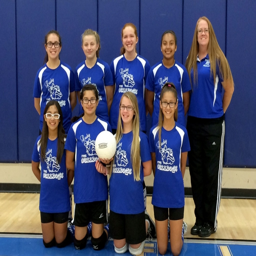
congratulations on a great season .